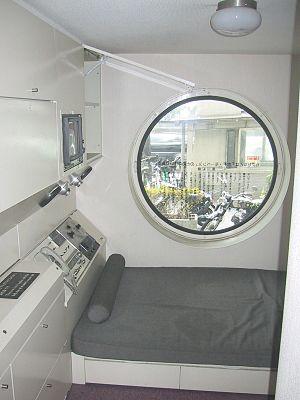
La Nakagin Capsule Tower est un immeuble à usage résidentiel et de bureaux dessiné par l’architecte Kisho Kurokawa et situé dans le quartier de Shimbashi, Tokyo, Japon.